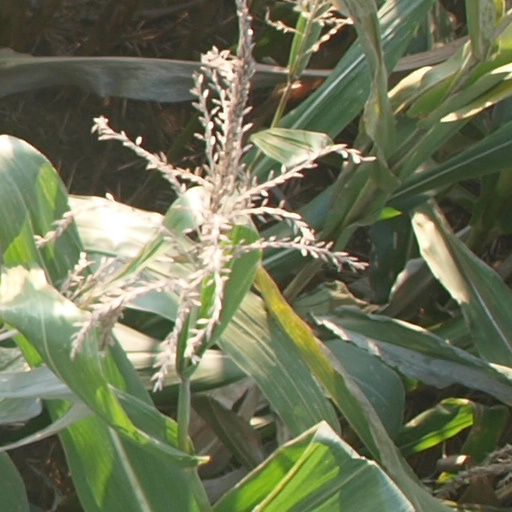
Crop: maize; corn